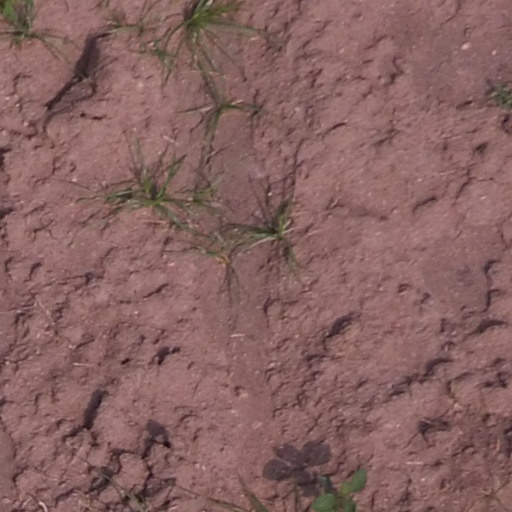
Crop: maize; corn